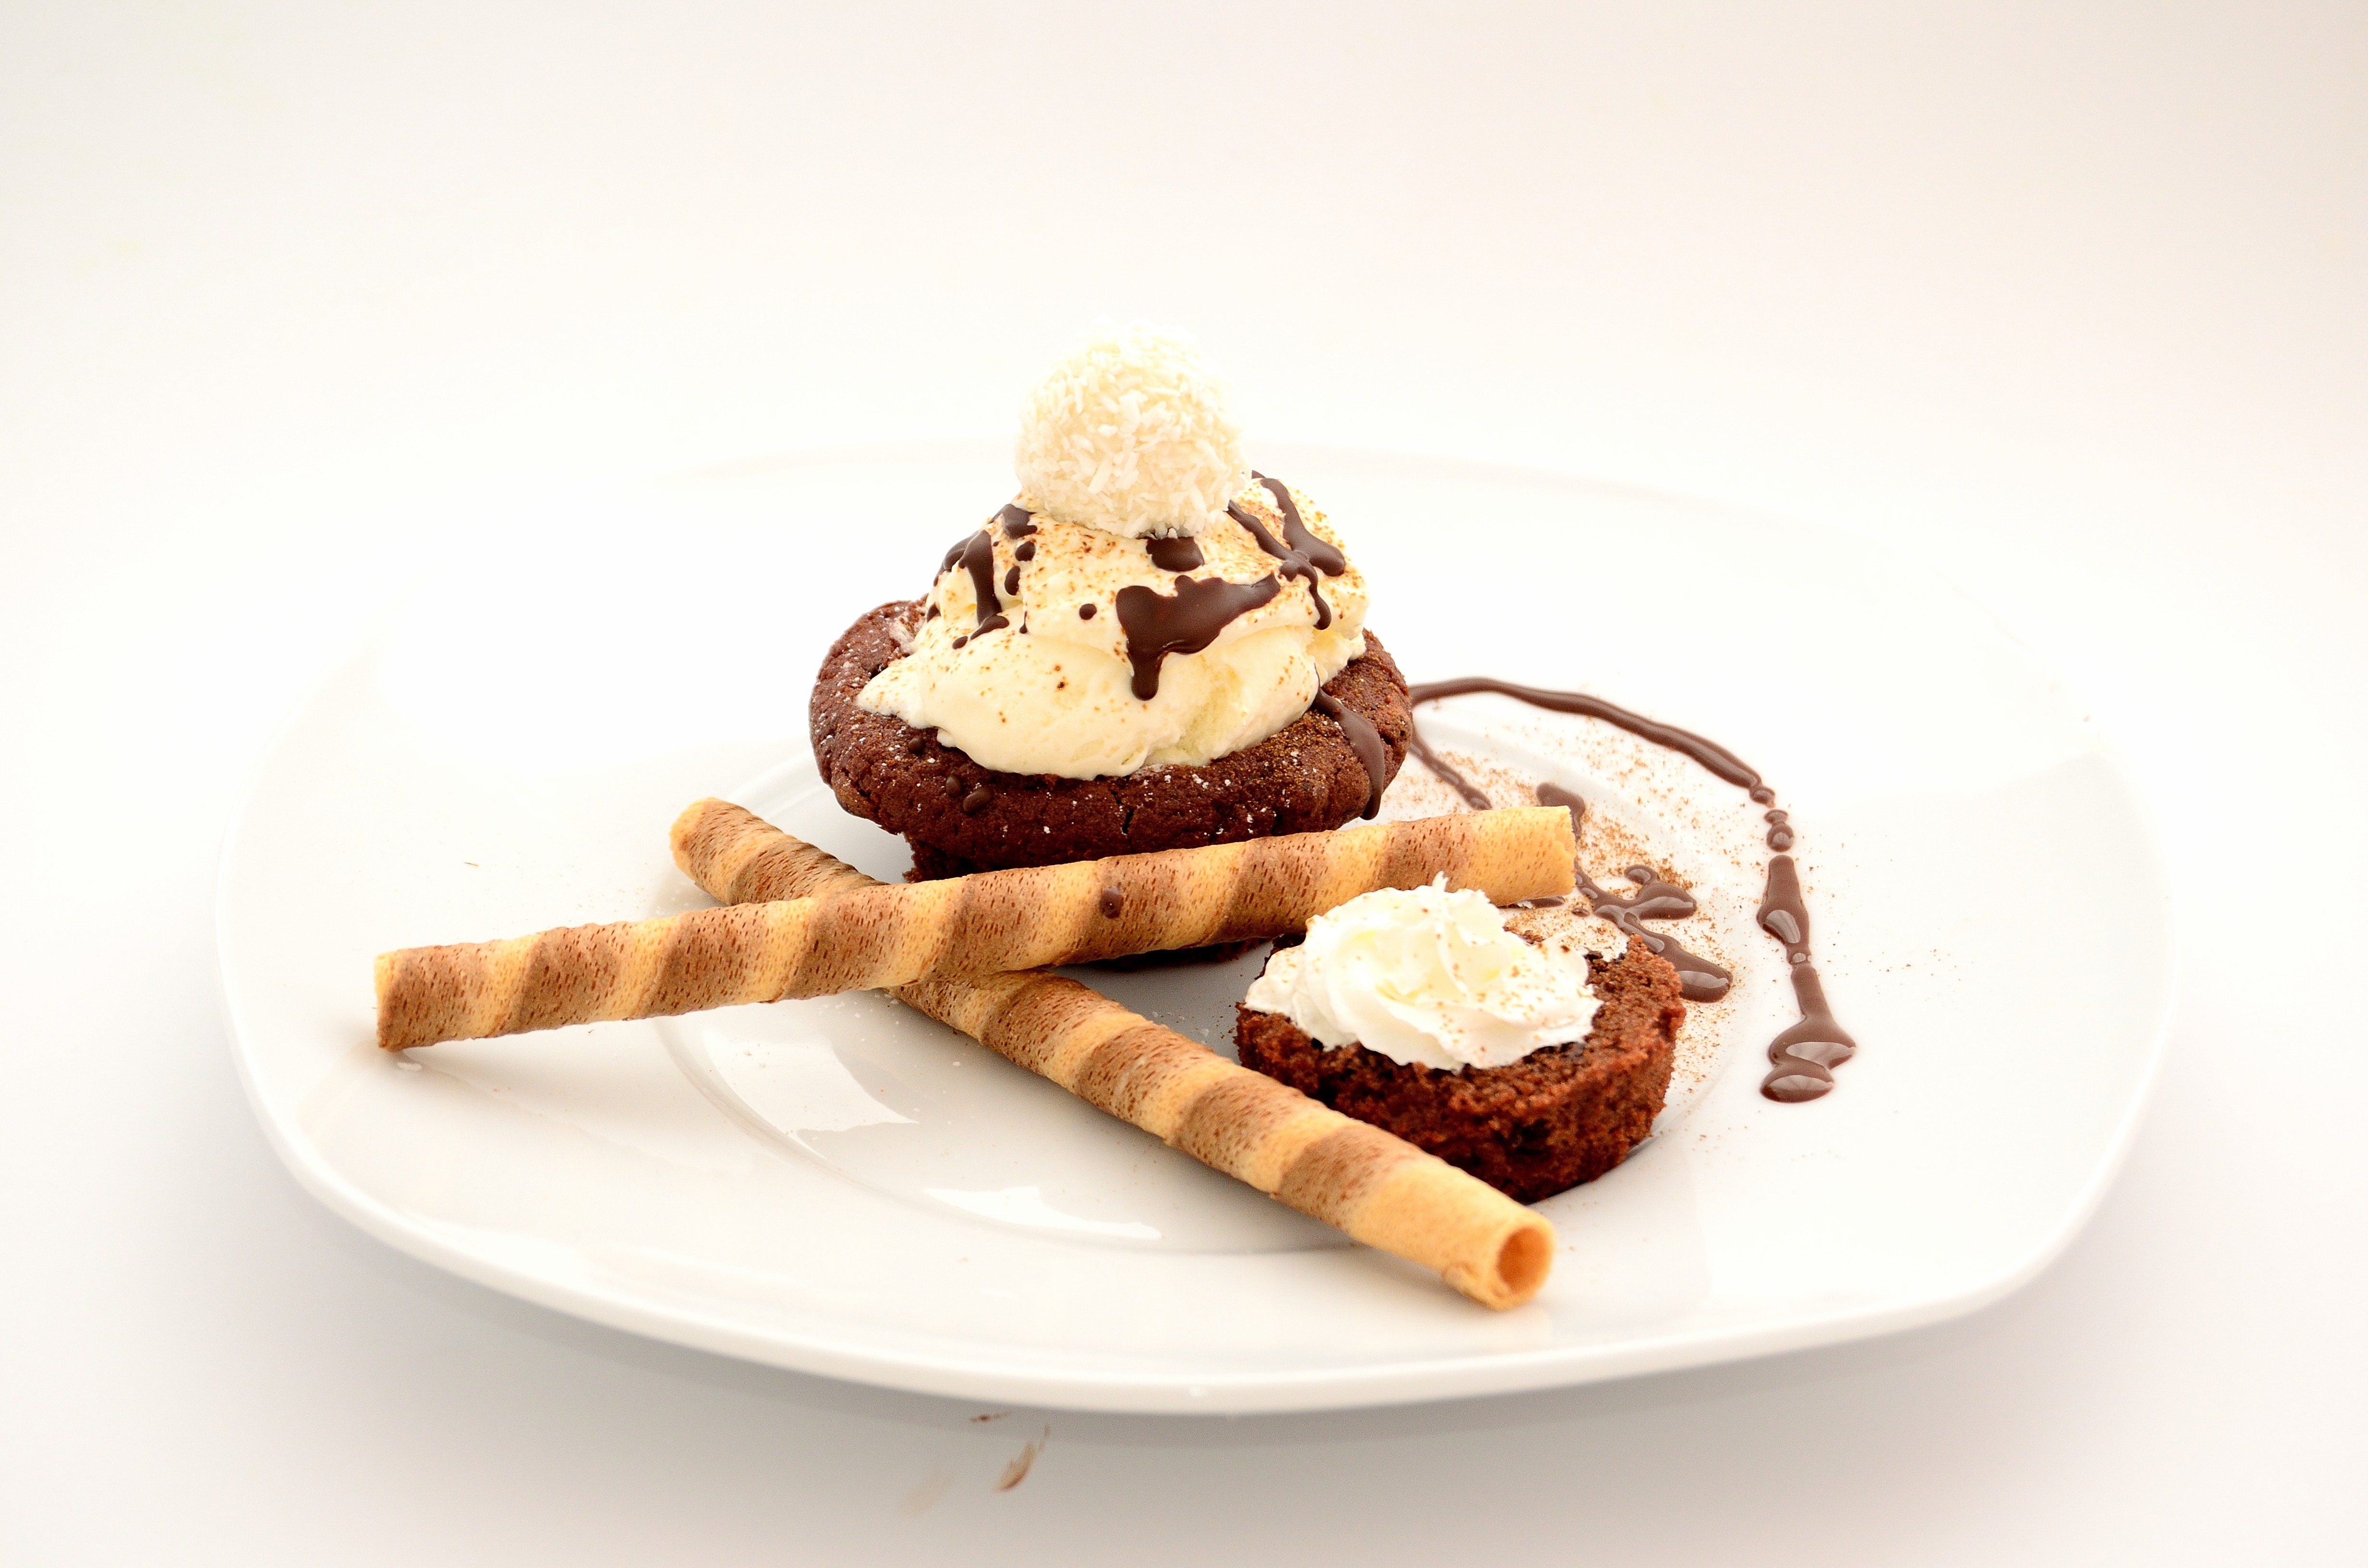
fruit, sweet, tube, dish, meal, food, produce, breakfast, chocolate, baking, ice cream, dessert, bun, muffin, sweet dish, pastries, cocoa, whipped cream, eating, sweets, baked goods, flavor, the sweetness, snack food